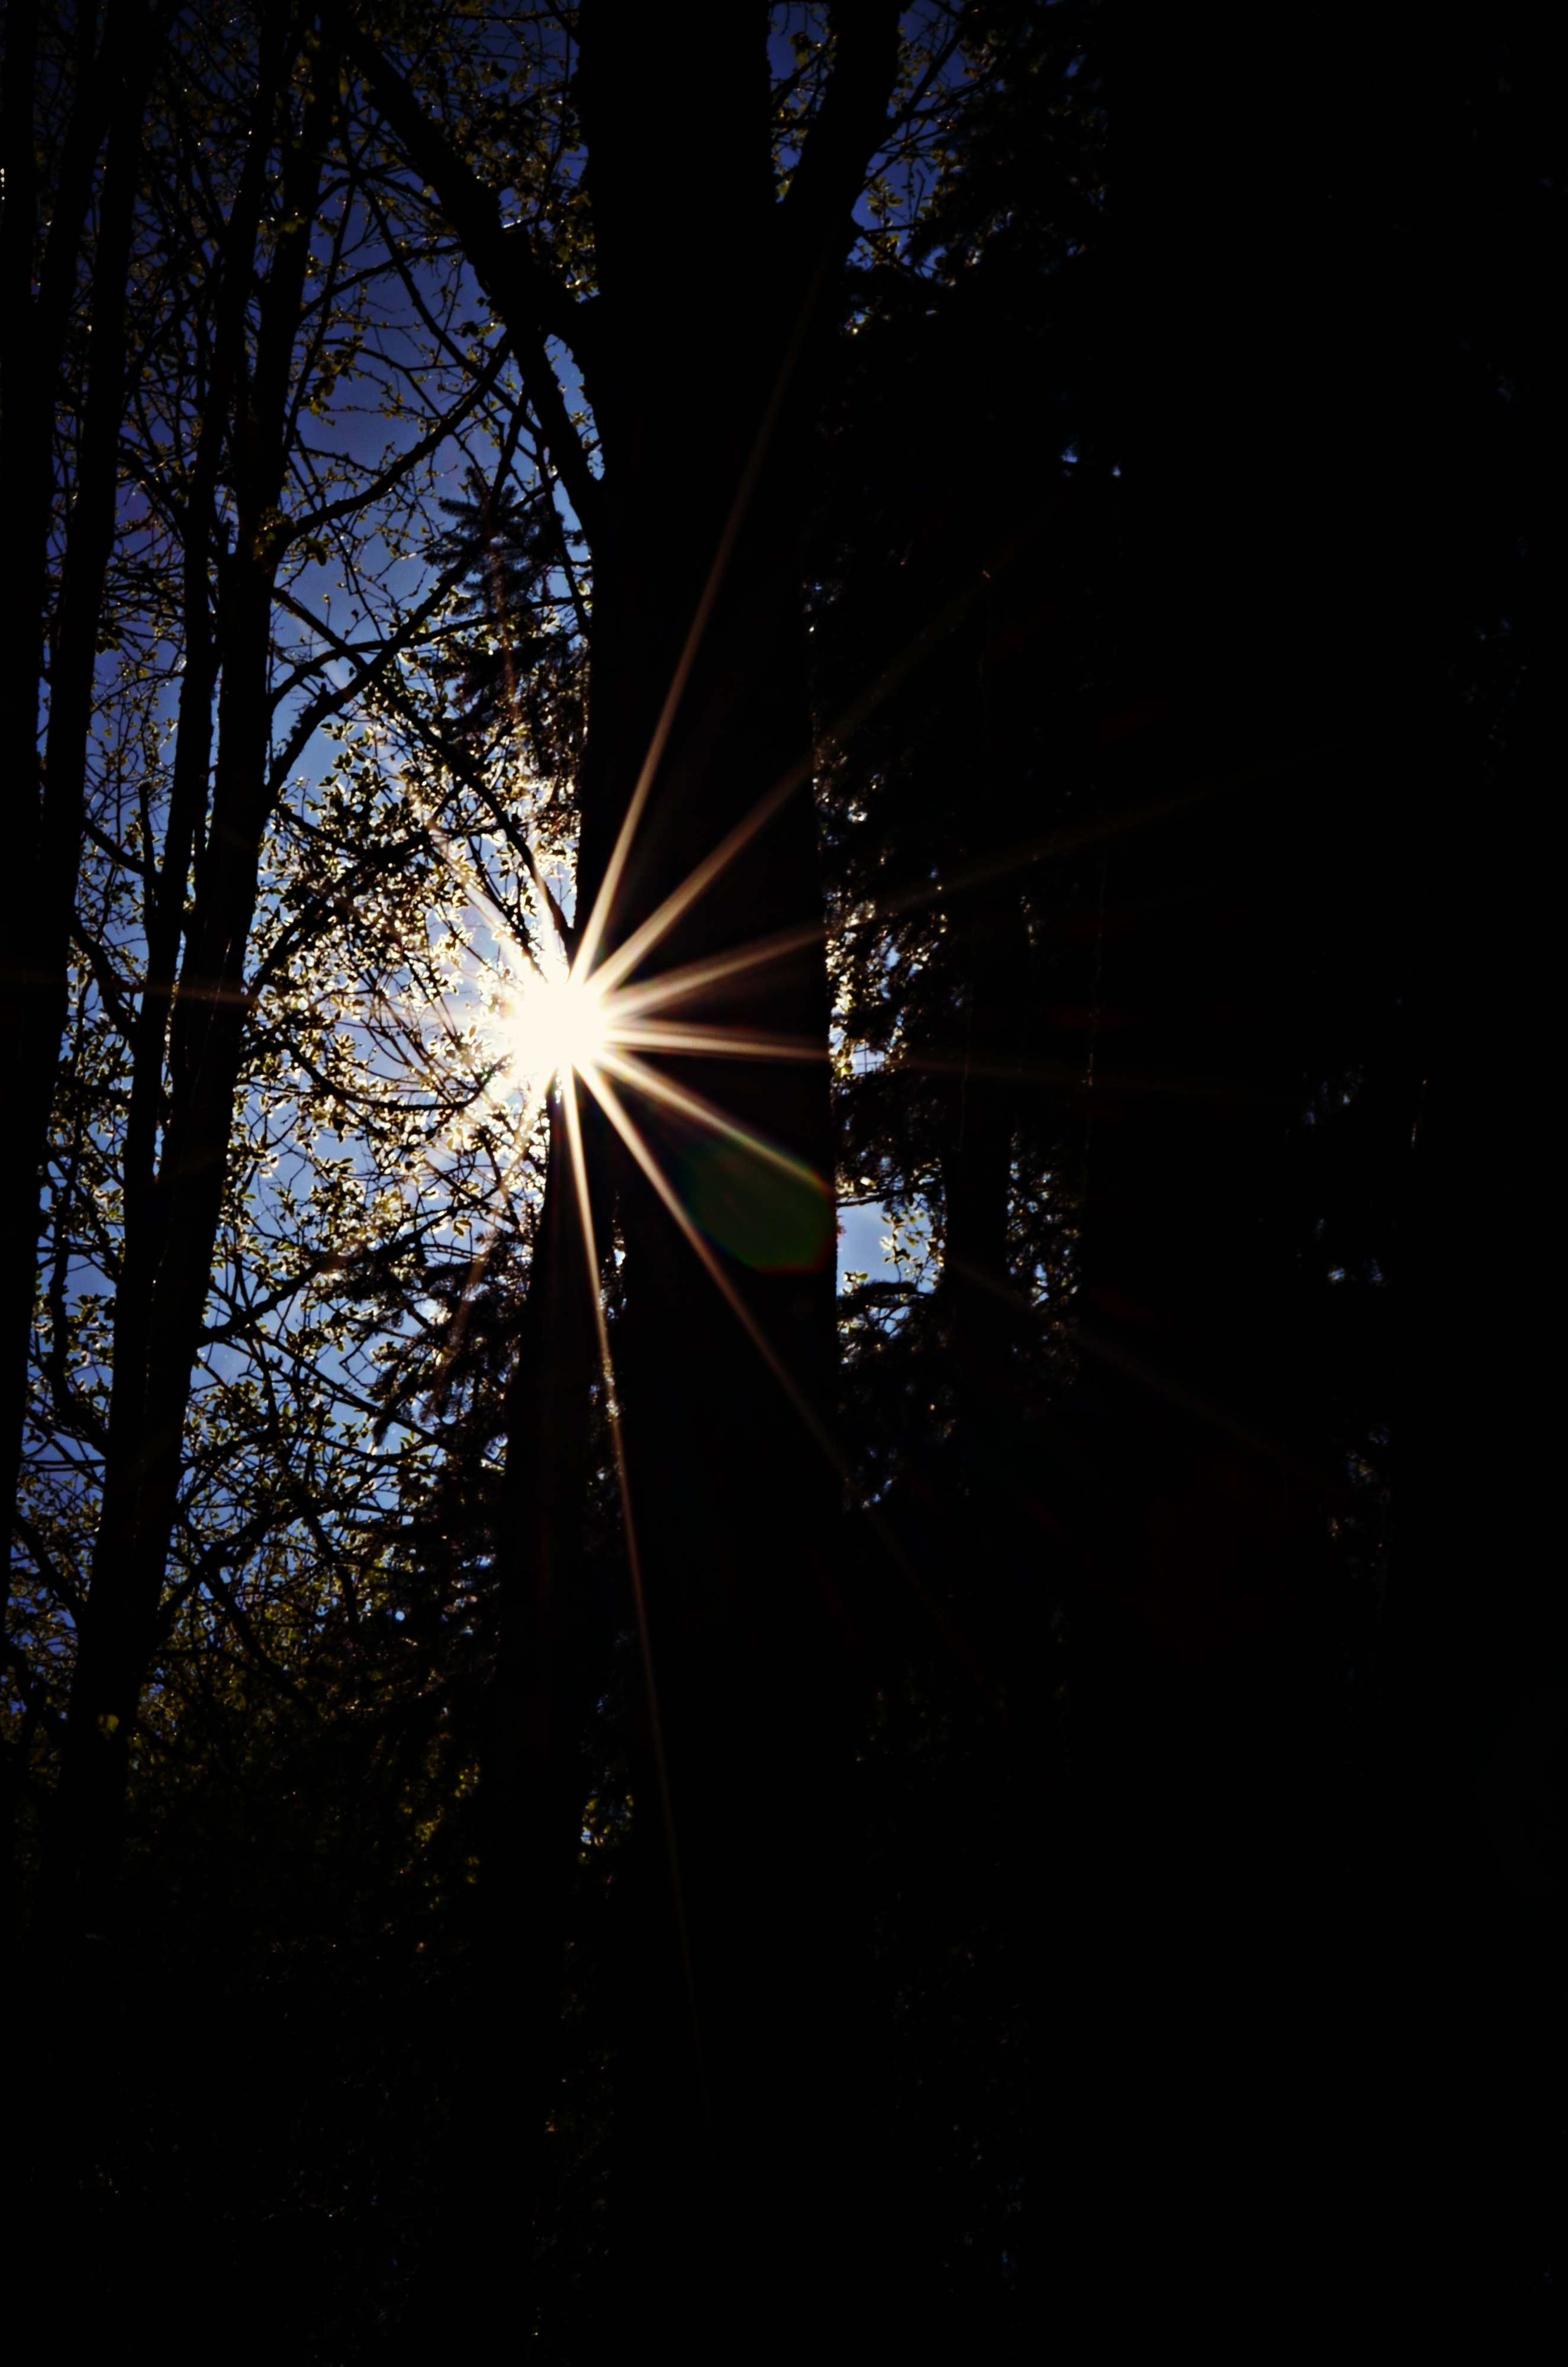
landscape, tree, forest, light, sky, night, sunlight, star, sparkler, reflection, darkness, street light, lighting, moon, rays, silhouettes, astronomical object, umava